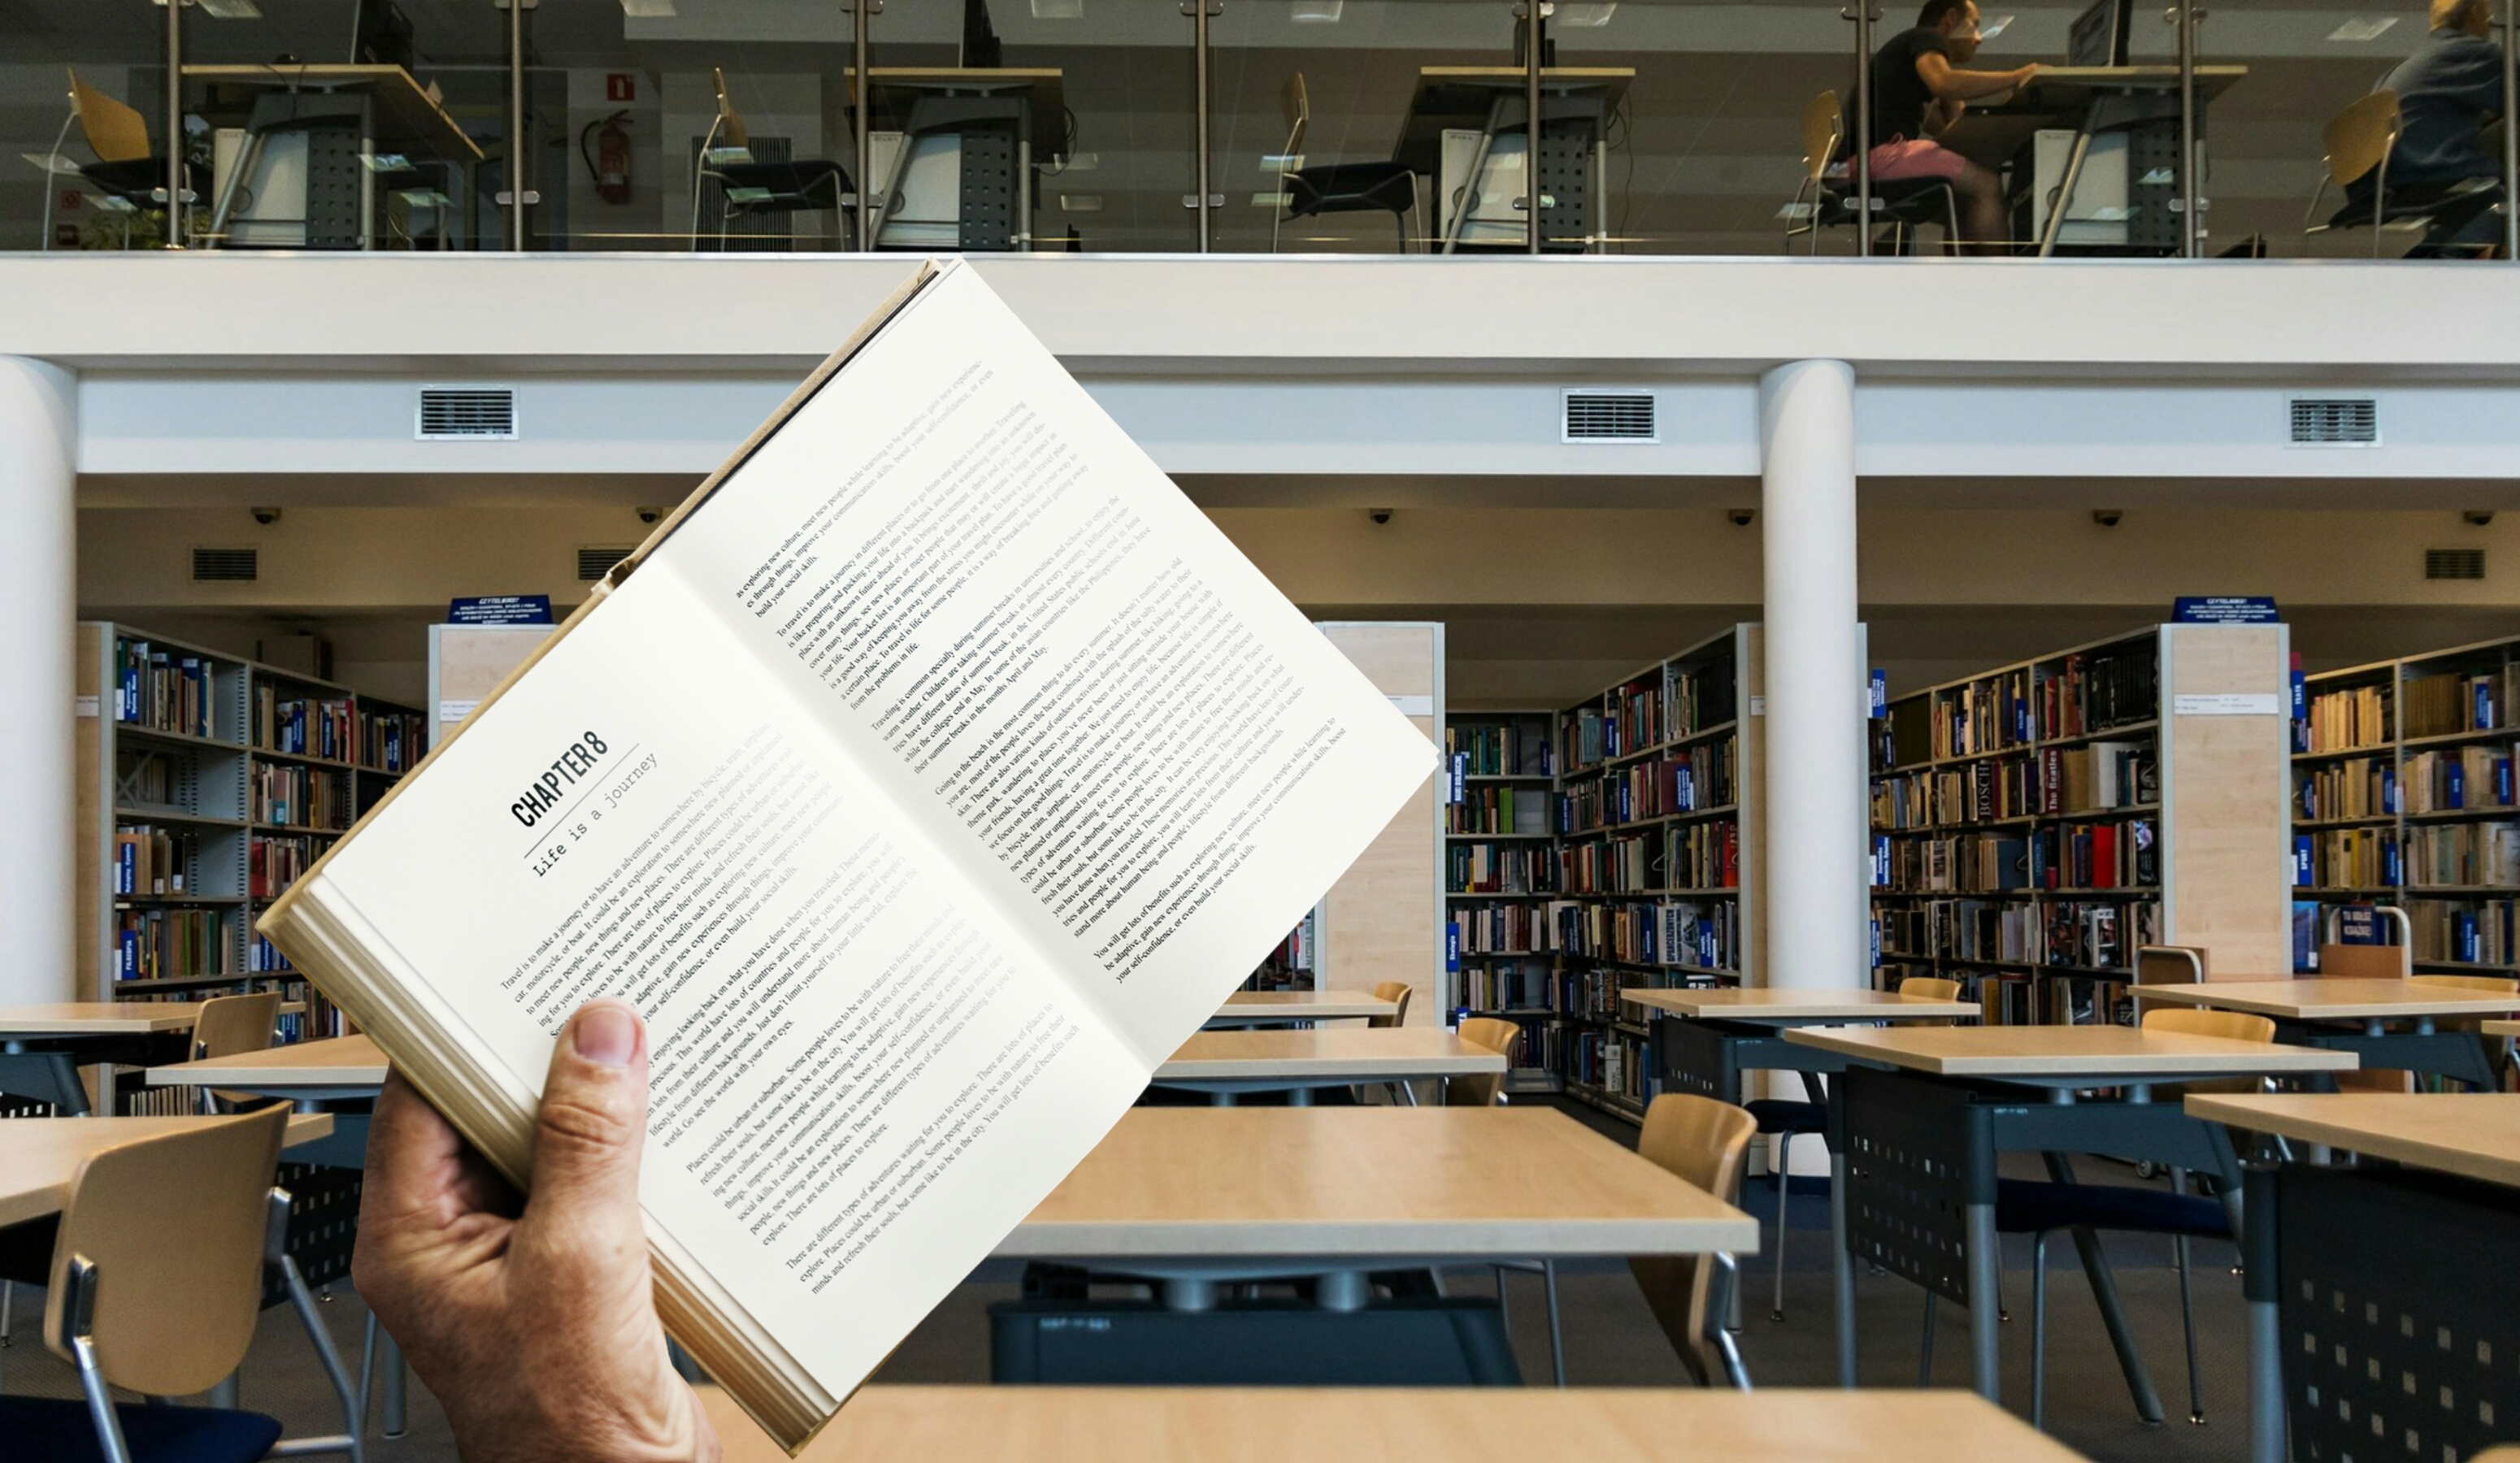
library, book, reading, education, knowledge, rent, information, books in the library, read, business, adult, notebook, studying, study, literature, man, public library, furniture, organization, building, bookcase